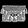
Label: Bag